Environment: real
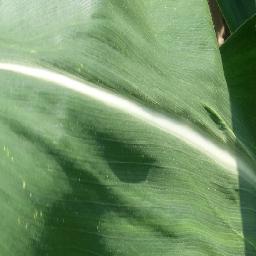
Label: healthy